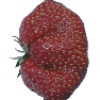
Label: strawberry_wedge